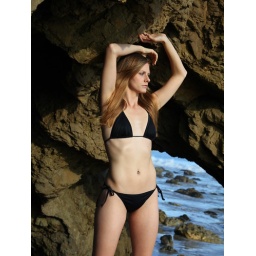
Photoshoot of a pretty model with long blonde hair and blue eyes in a black bikini.